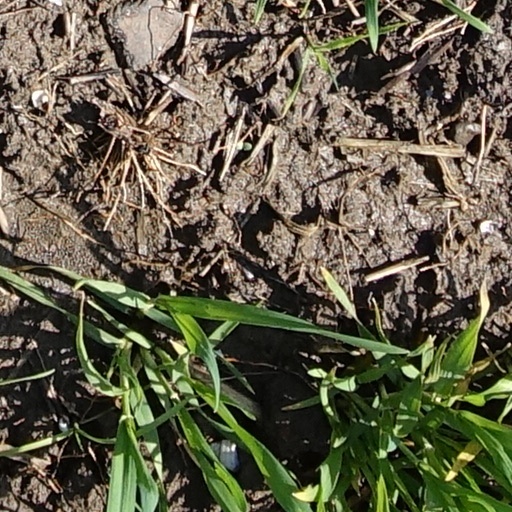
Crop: wheat